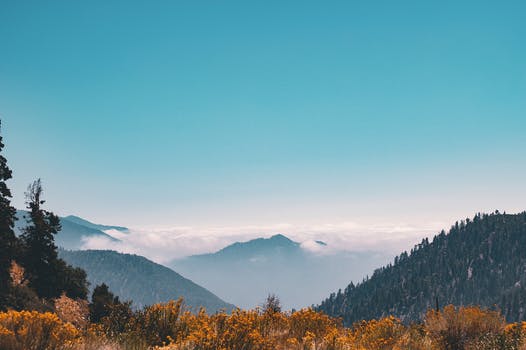
Label: No Watermark